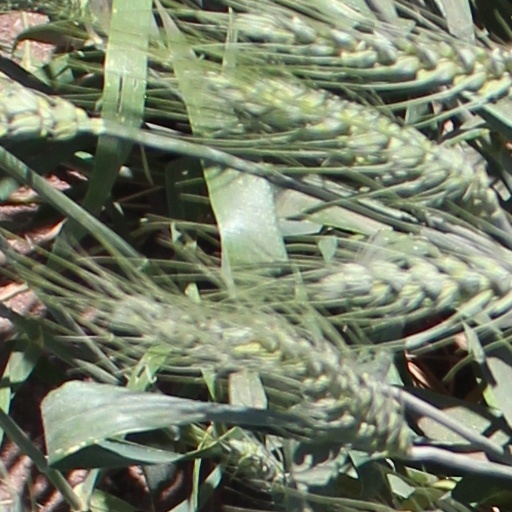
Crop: wheat